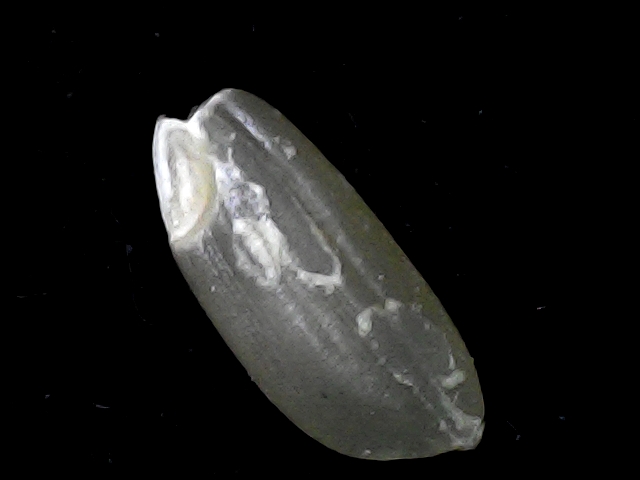
Rice variety: BD91